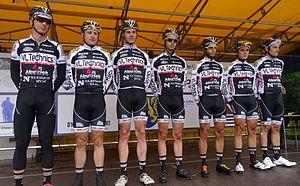
Reportage photographique réalisé le samedi 5 juillet à l'occasion du départ et de l'arrivée du Circuit Het Nieuwsblad espoirs 2014 à Grotenberge (Zottegem), Belgique.
La 49ᵉ édition du Circuit Het Nieuwsblad espoirs a eu lieu le 5 juillet 2014. La course fait partie du calendrier UCI Europe Tour 2014 en catégorie 1.2, et est la sixième manche de la Top Compétition. La course est remportée par Dimitri Claeys, déjà vainqueur l'année dernière, qui parcourt les 169 kilomètres en 4 h 8 min 33 s. Il est suivi deux secondes plus tard par Dylan Teuns et quatorze secondes plus tard par Jef Van Meirhaeghe. Kenneth Van Rooy est a pris la tête de la Topcompétition, à la place de Tim Vanspeybroeck. Sur les 190 coureurs qui ont pris le départ, seuls 69 ont franchi la ligne d'arrivée.